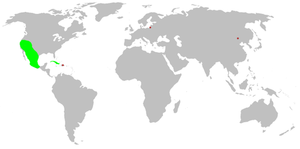
Les Plectreuridae sont une famille d'araignées aranéomorphes.